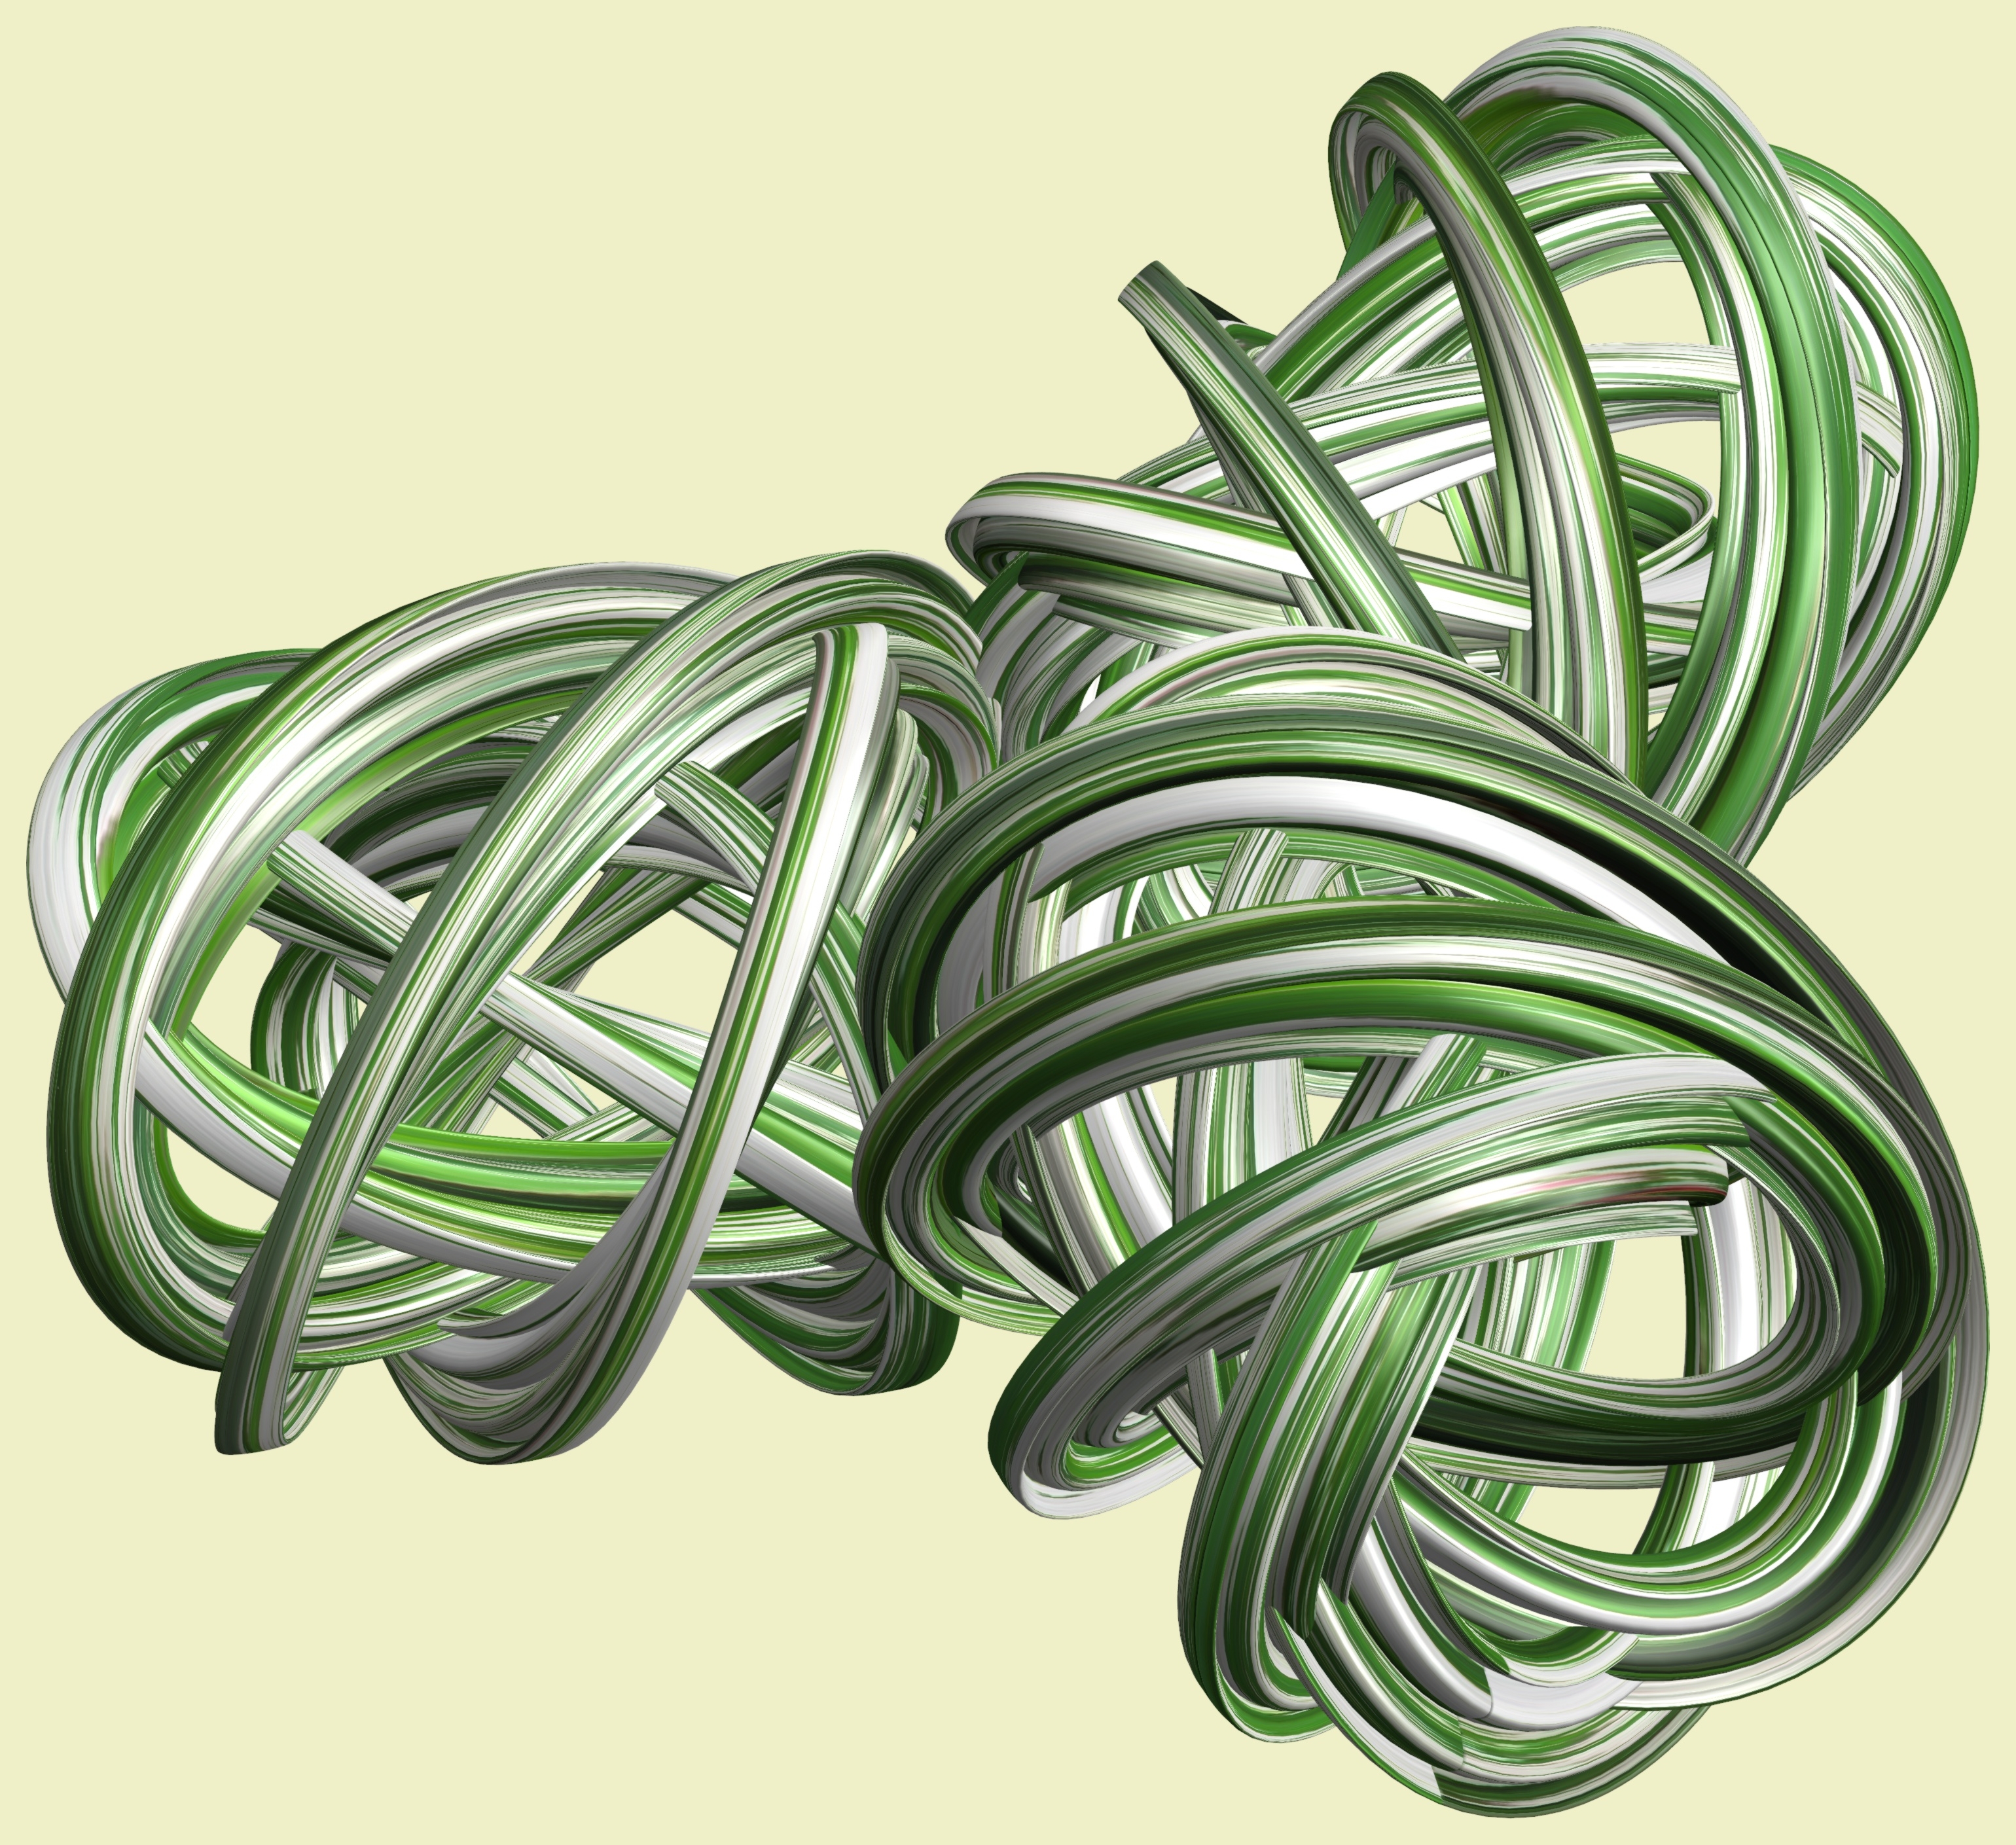
structure, texture, spiral, pattern, line, green, metal, circle, font, design, symmetry, 3d, graphic, iron, knot, torus, mathematica, cg, parametricplot3d, code, program, algorithm, mapping